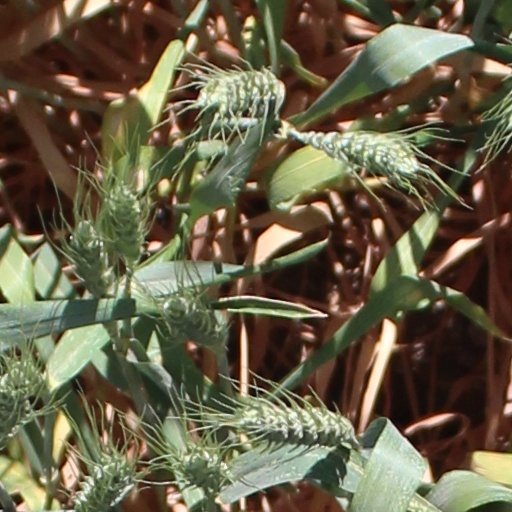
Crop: wheat